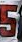
Number: 5